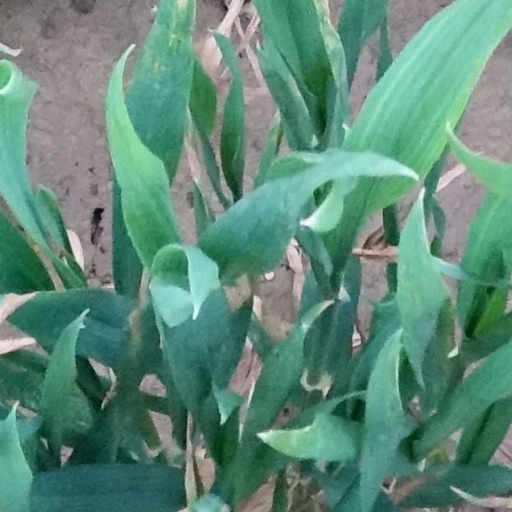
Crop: wheat